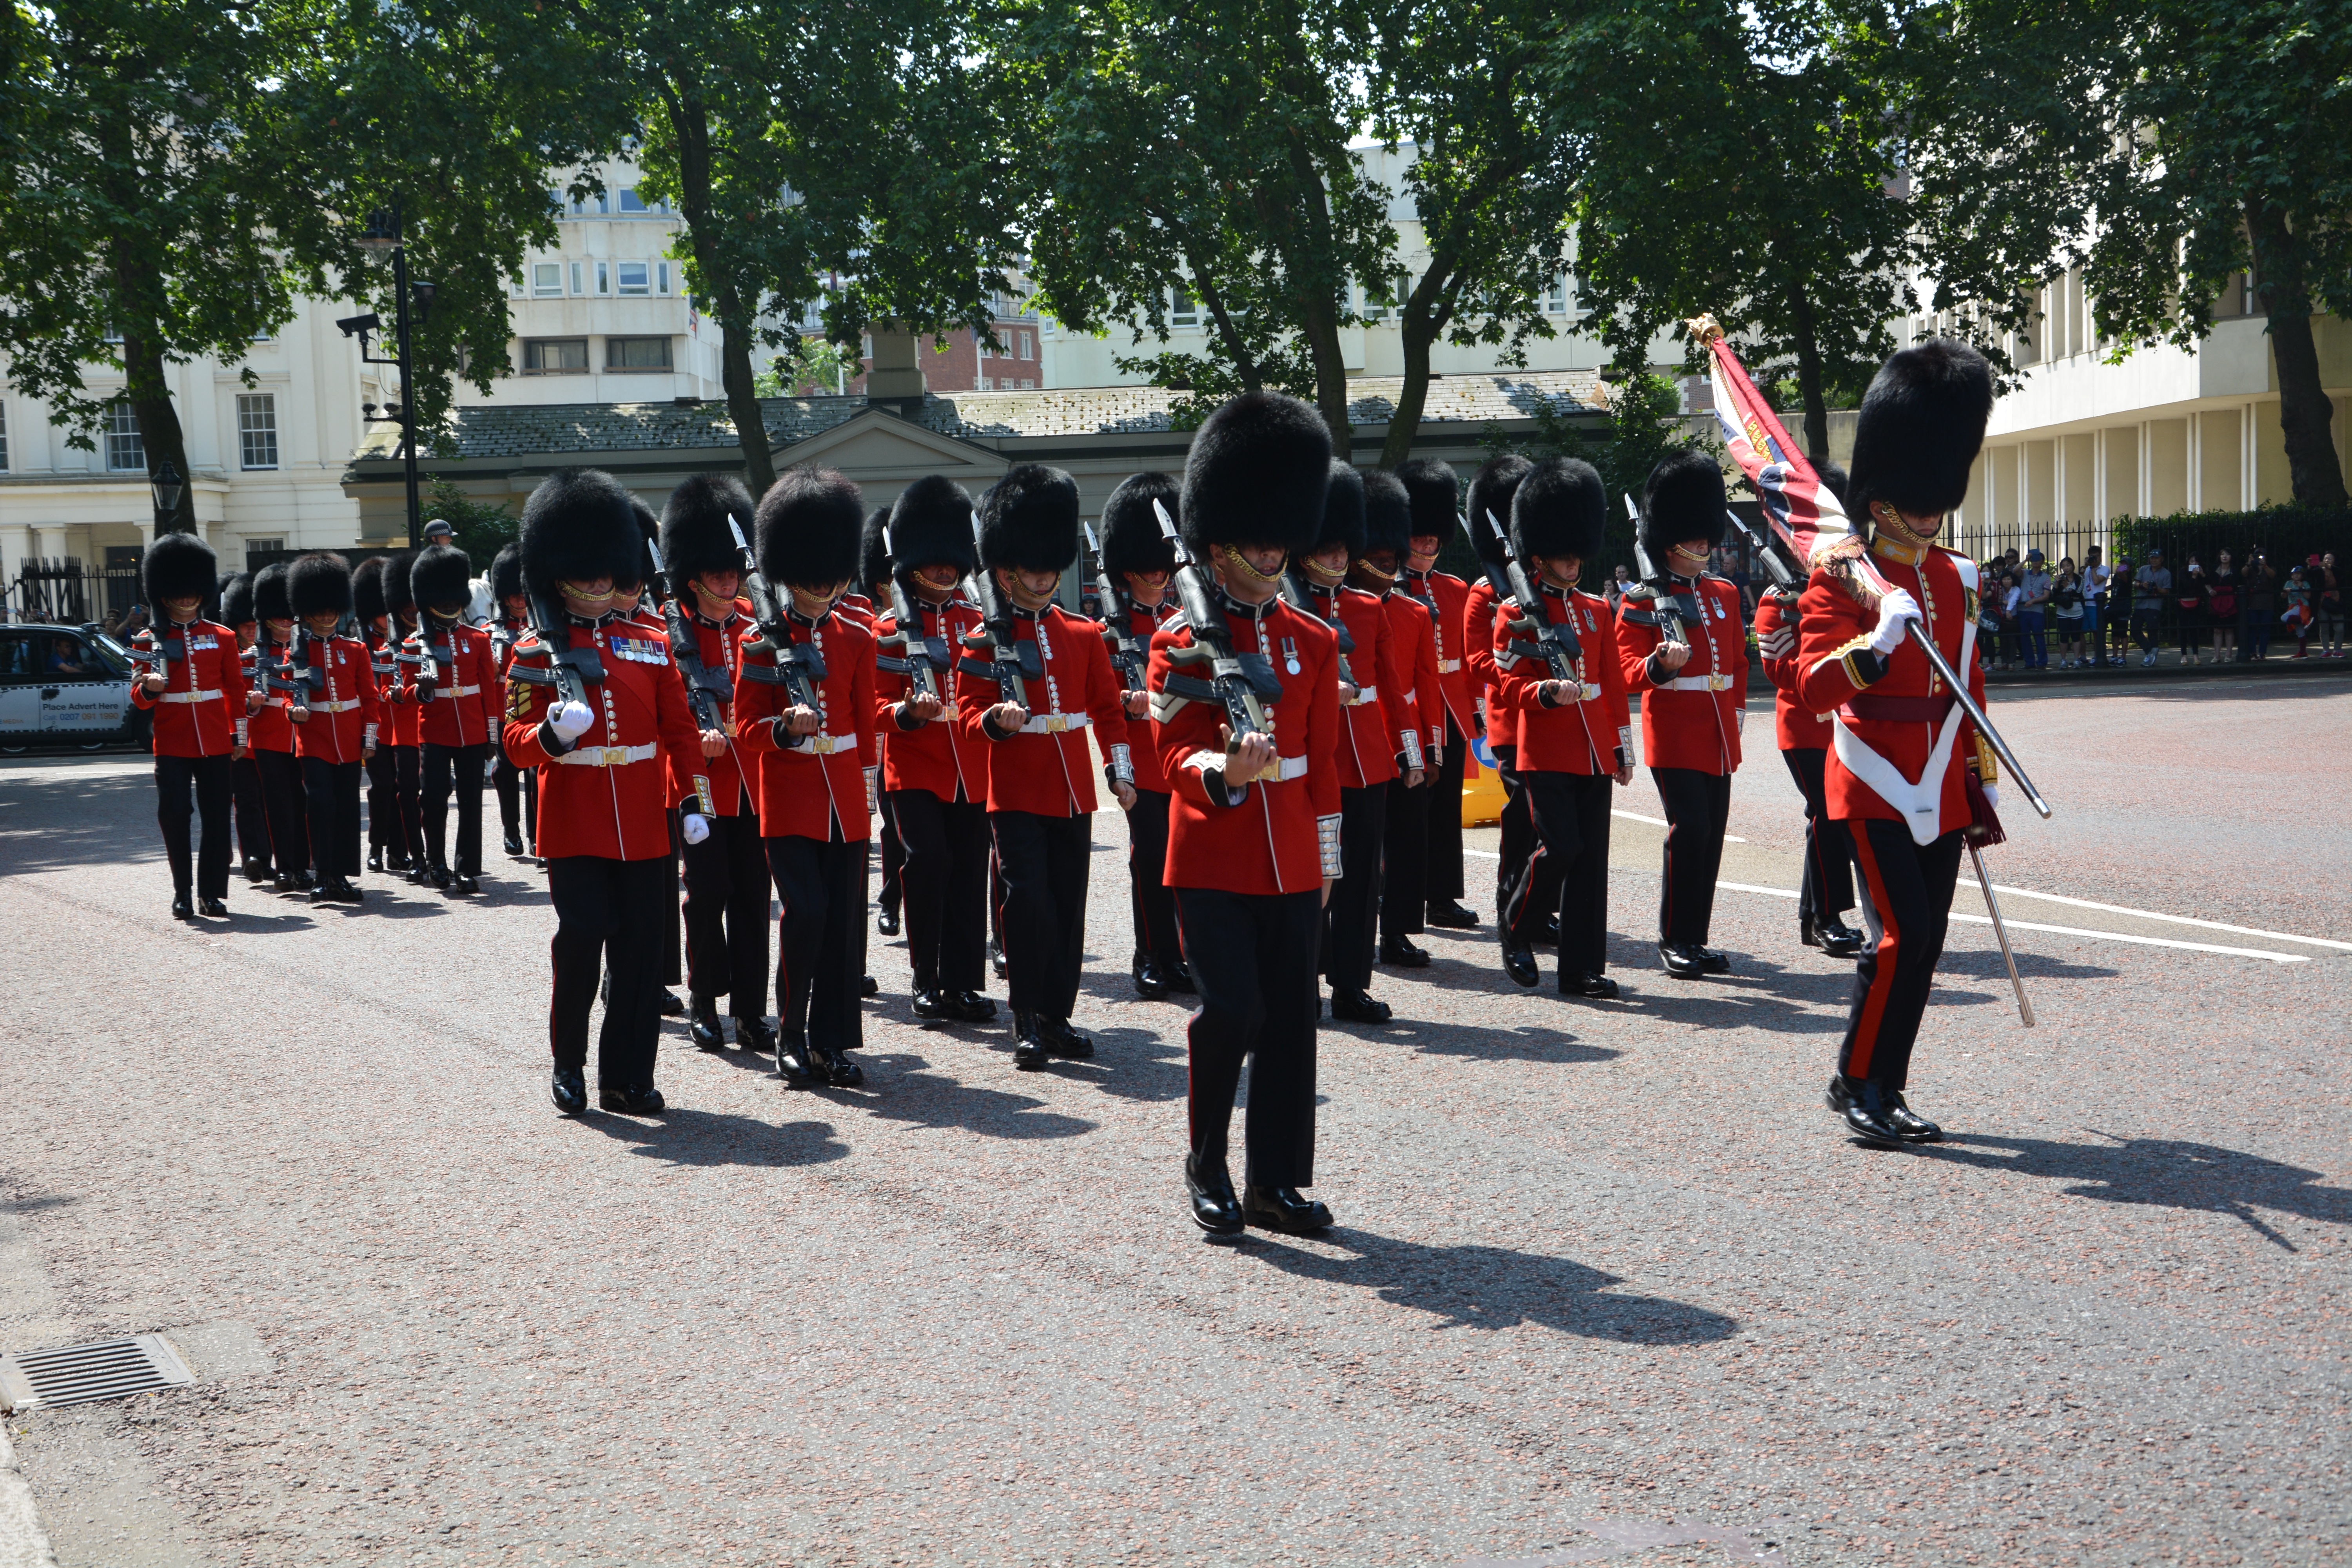
person, palace, step, red, musician, profession, parade, marching band, london, festival, march, guard, marching, troop, changing of the guard, musical ensemble